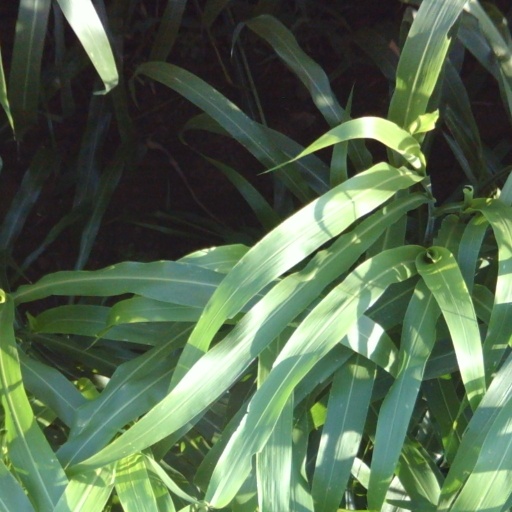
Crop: sorghum